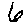
Label: 6